Rhizopogon

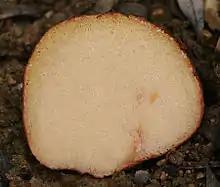
A sporocarp of "Rhizopogon roseolus" in cross section showing a close up of the gleba locules

"Rhizopogon" species have been established as a common component in the diet of many small mammals as well as deer in Western North America. The viability of "Rhizopogon" spores is maintained and may even be increased after mammalian gut passage, making mammals an important dispersal vector for "Rhizopogon".